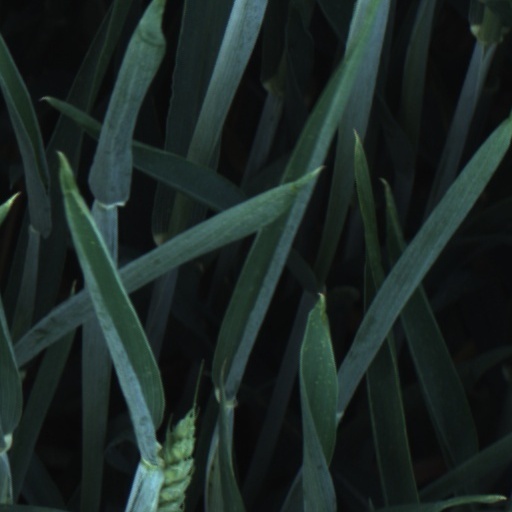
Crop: wheat